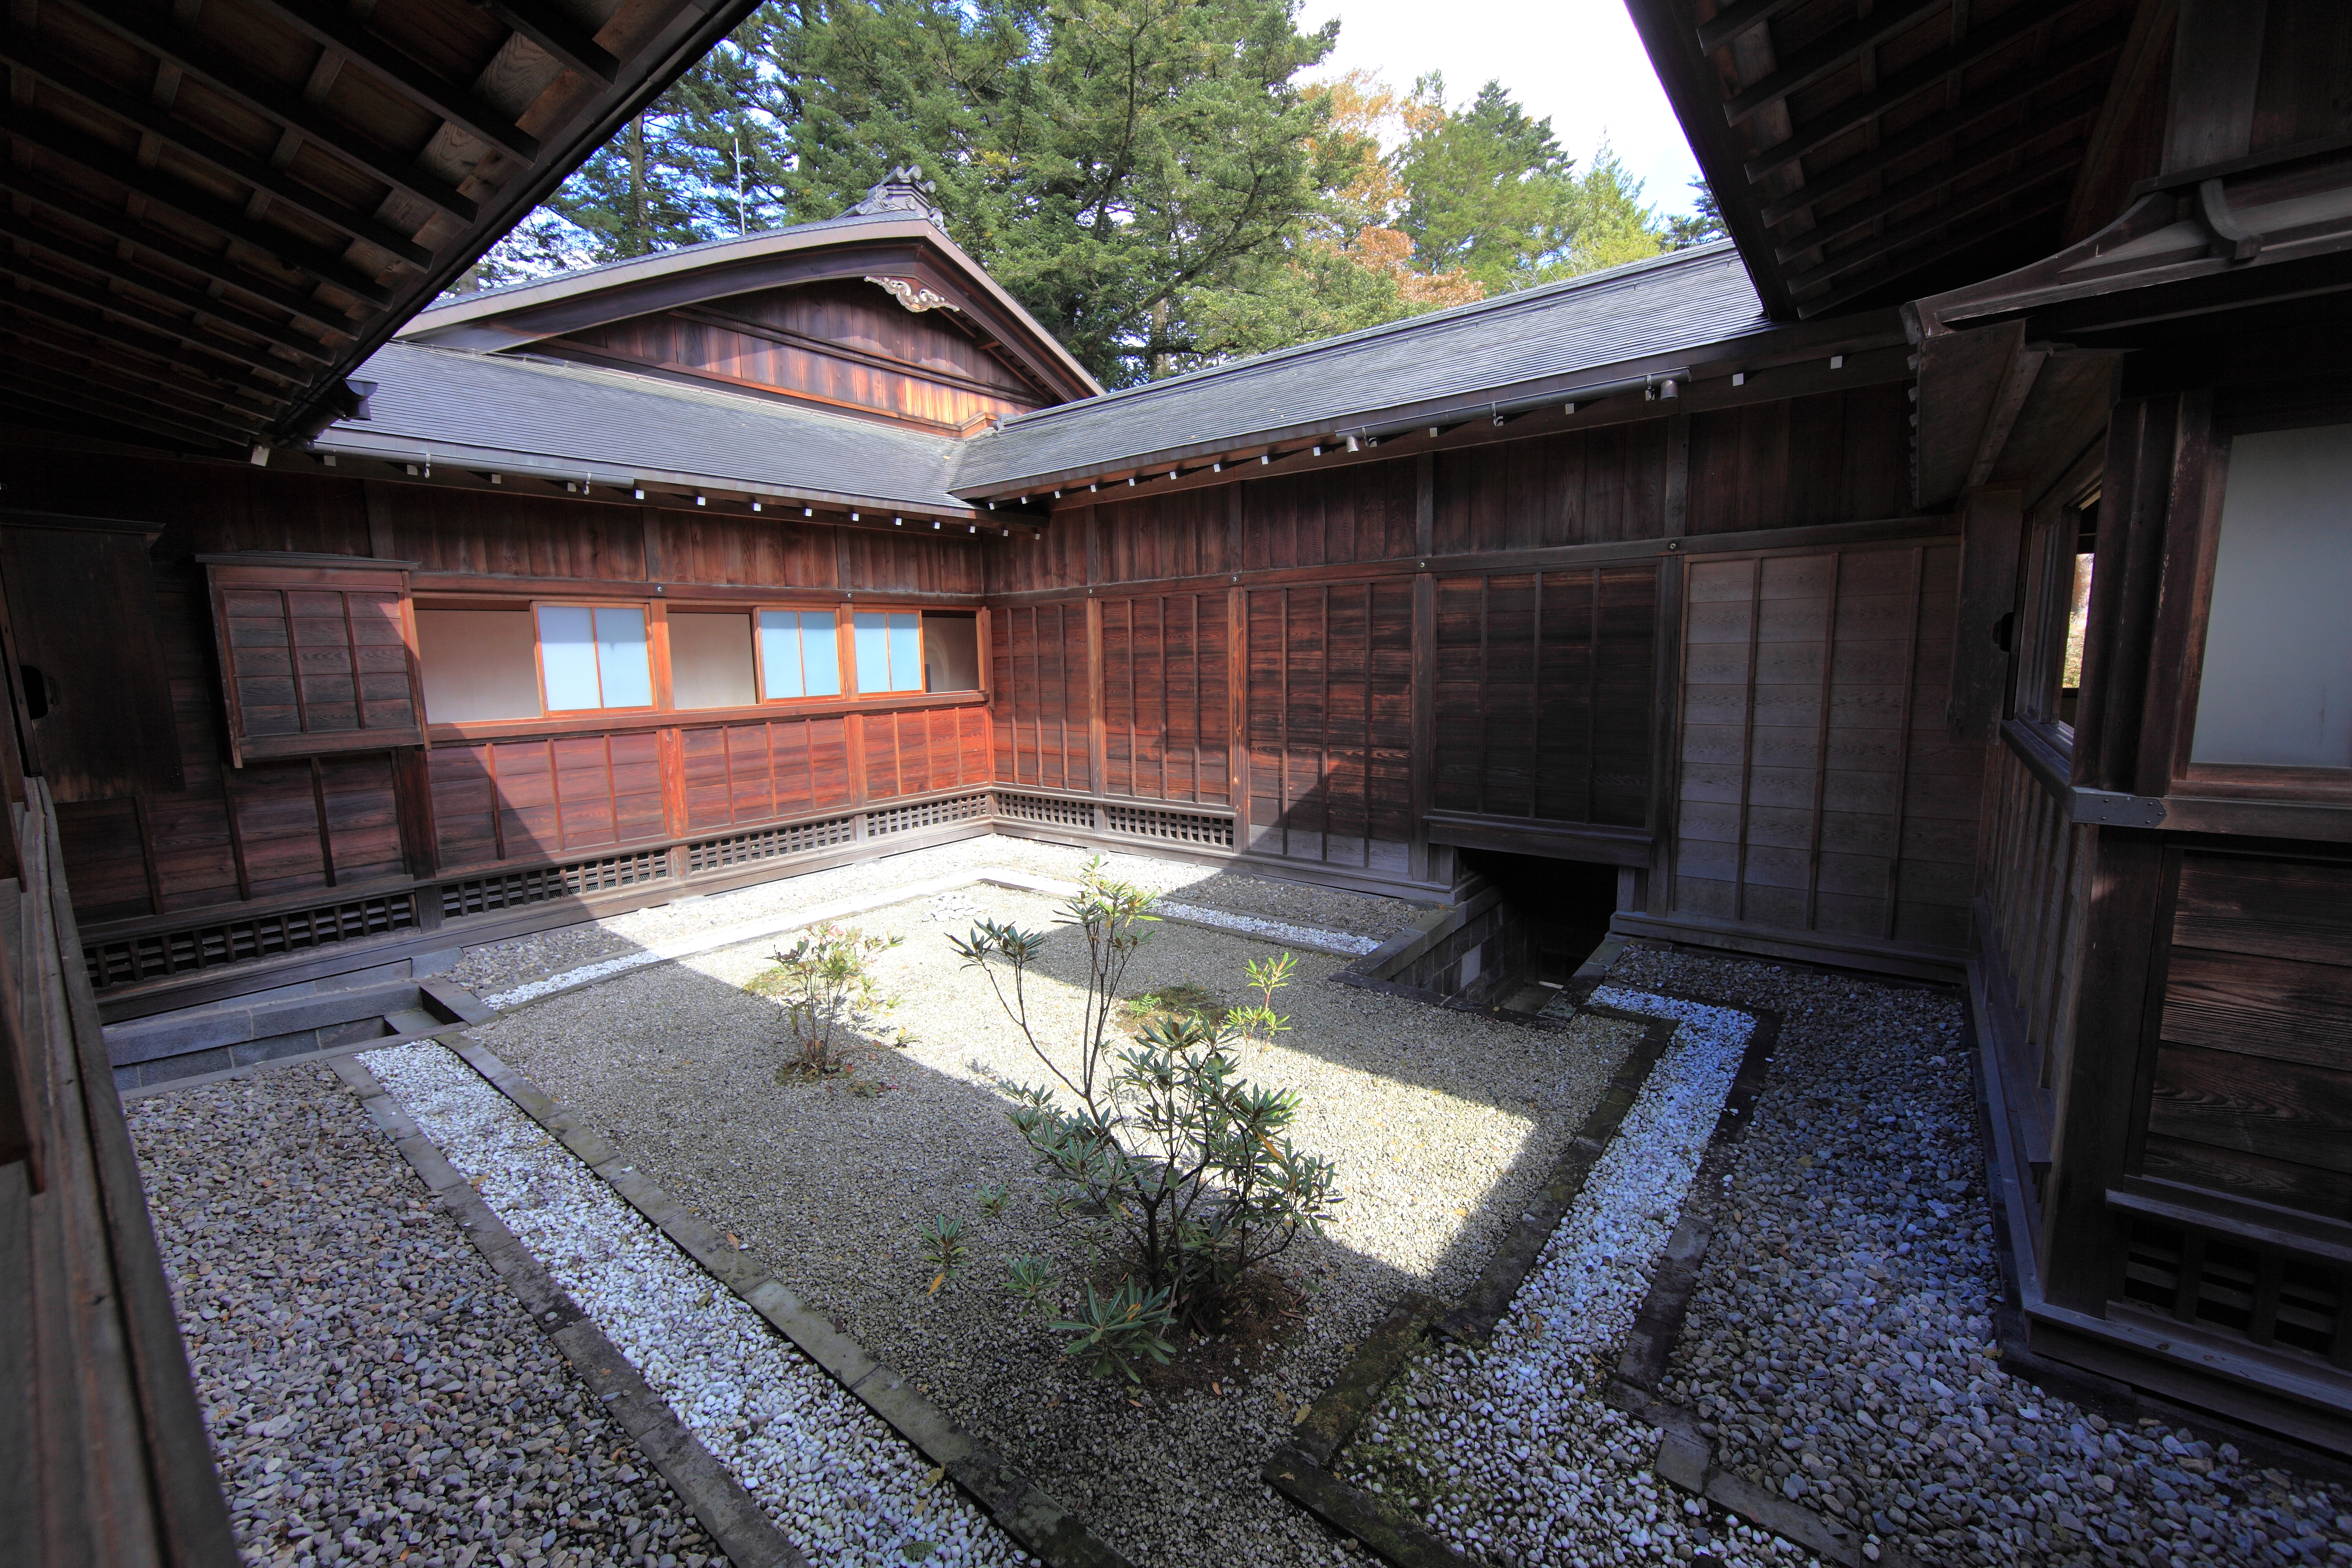
villa, mansion, house, home, high, backyard, property, exterior, design, japanese, tochigi, 5d, style, hires, imperial, estate, markii, traditional, hi, res, resolution, nikkoh, tamozawagoyoutei, screenshot, real estate